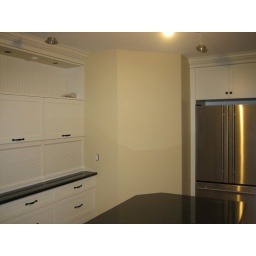
Trying to get idea of color on feature wall in kitchen